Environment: real
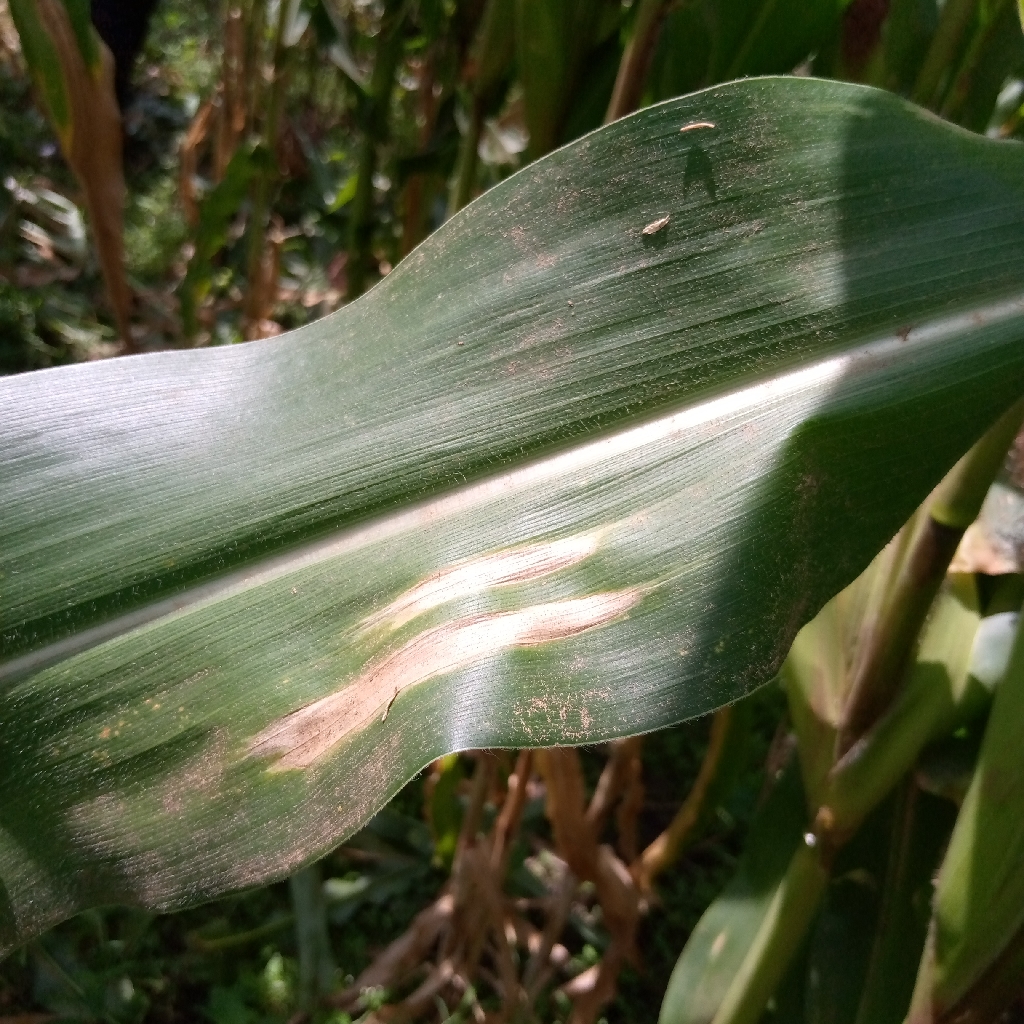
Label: northern_corn_leaf_blight